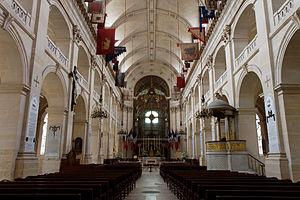
Vue de l'intérieur de la cathédrale Saint Louis des Invalides à Paris. This building is classé au titre des Monuments Historiques. It is indexed in the Base Mérimée, a database of architectural heritage maintained by the French Ministry of Culture,